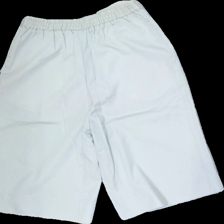
View: back
Type: Shorts
Category: Men
Brand: Not in the list
Colors: Grey
Material: 50%cotton 50%polyester
Cut: Regular
Size: 38
Season: Summer
Stains: Major
Smell: Minor
Price range: <50
Recommended usage: Export